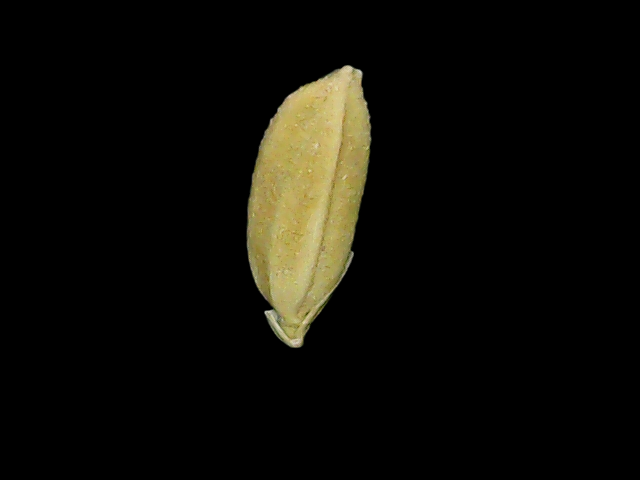
Rice variety: Bd95